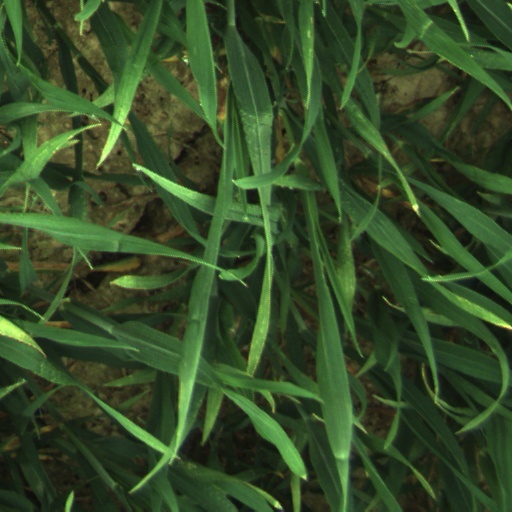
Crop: wheat